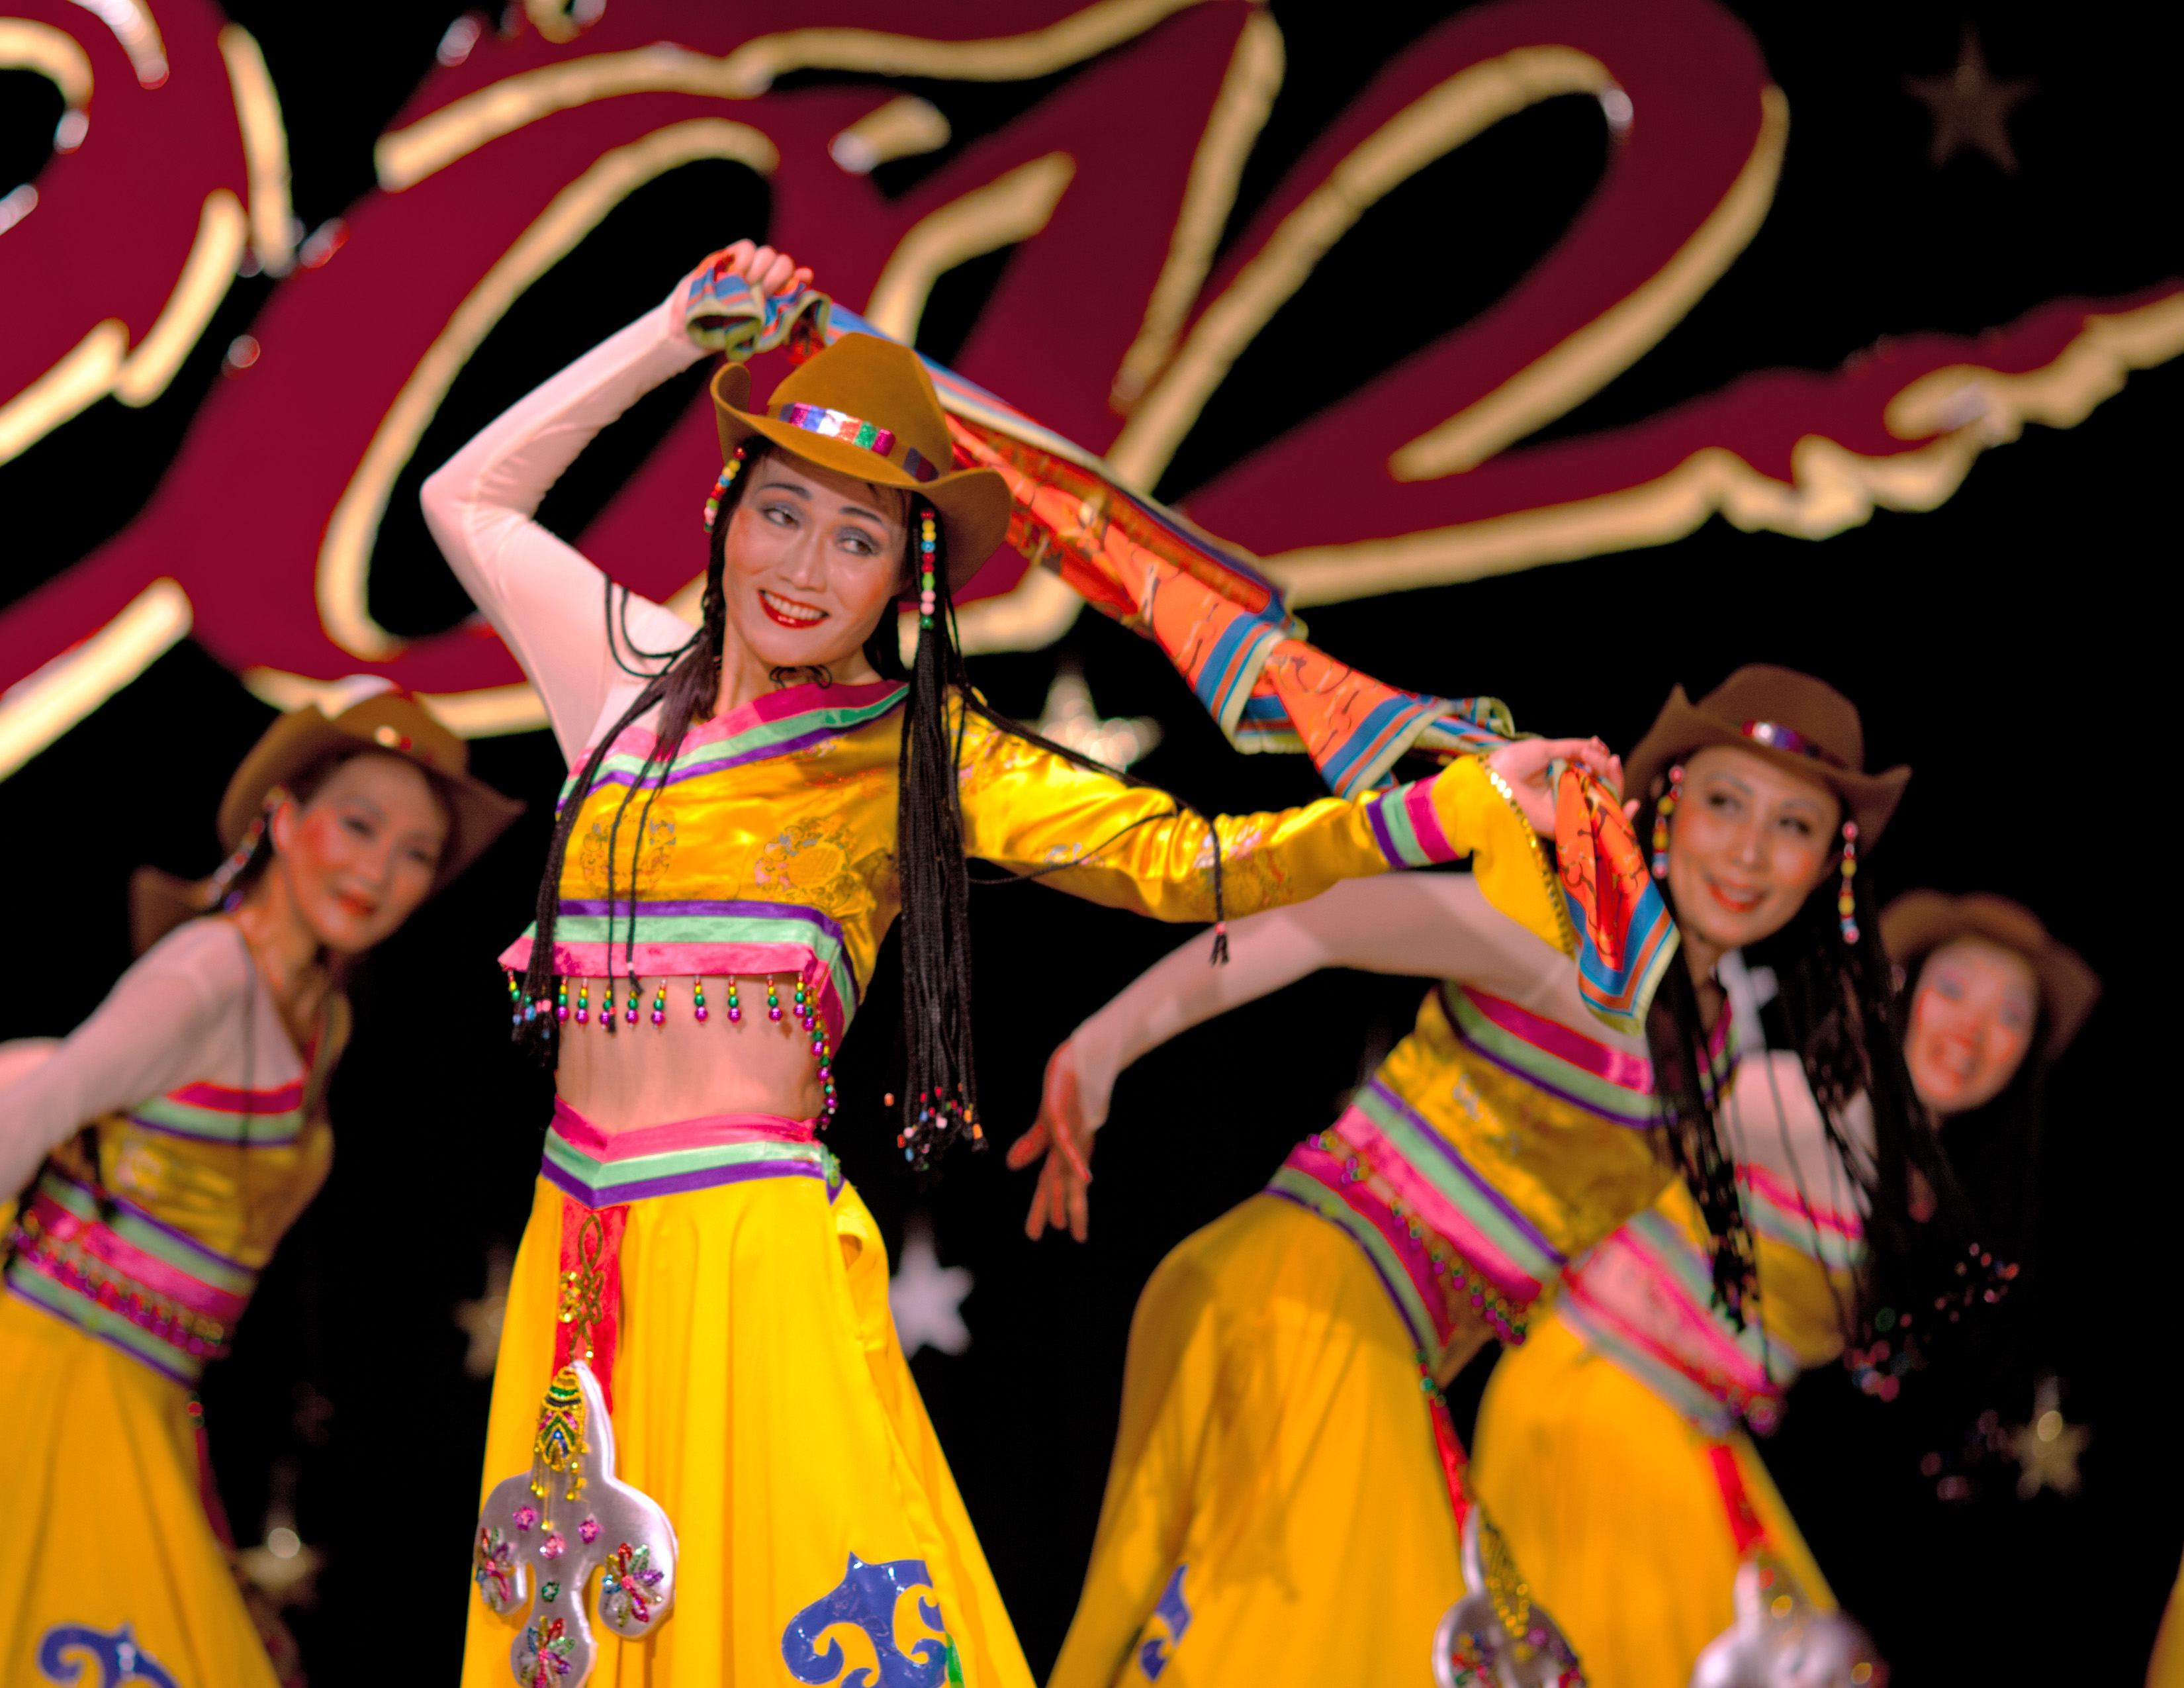
dance, carnival, performance art, festival, sports, event, entertainment, performing arts, amyliu, sherrywang, jinawang, yaliliu, victoriazhang, lilideng, wendyso, xiaopingdiao, susanshartle, jinliguo, florazhang, folk dance, musical theatre